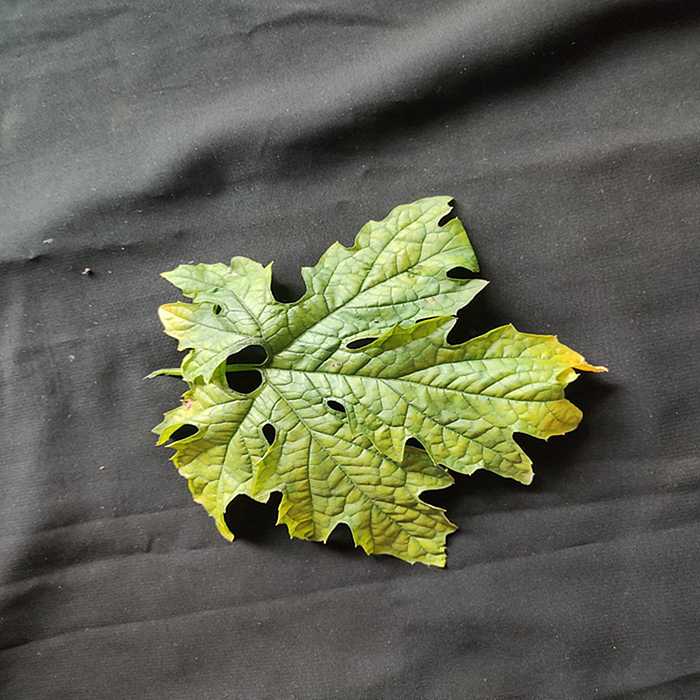
Plant: Bitter Gourd
Label: Mosaic virus